MP 73

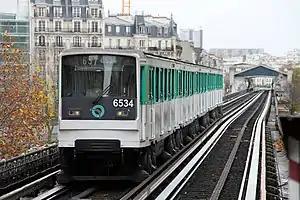
MP 73 on an outdoor segment of Line 6

The MP 73 is rolling stock on tires for Paris Métro Line 6. Put into service in 1974, it is similar to the MP 59 performance-wise, with the appearance of MF 67. It originally wore a dark blue livery called (King Blue) but has since been repainted with the standard RATP livery. It constitutes, after the MP 51, the MP 55, and the MP 59, the fourth Parisian generation of rubber-tired metros.